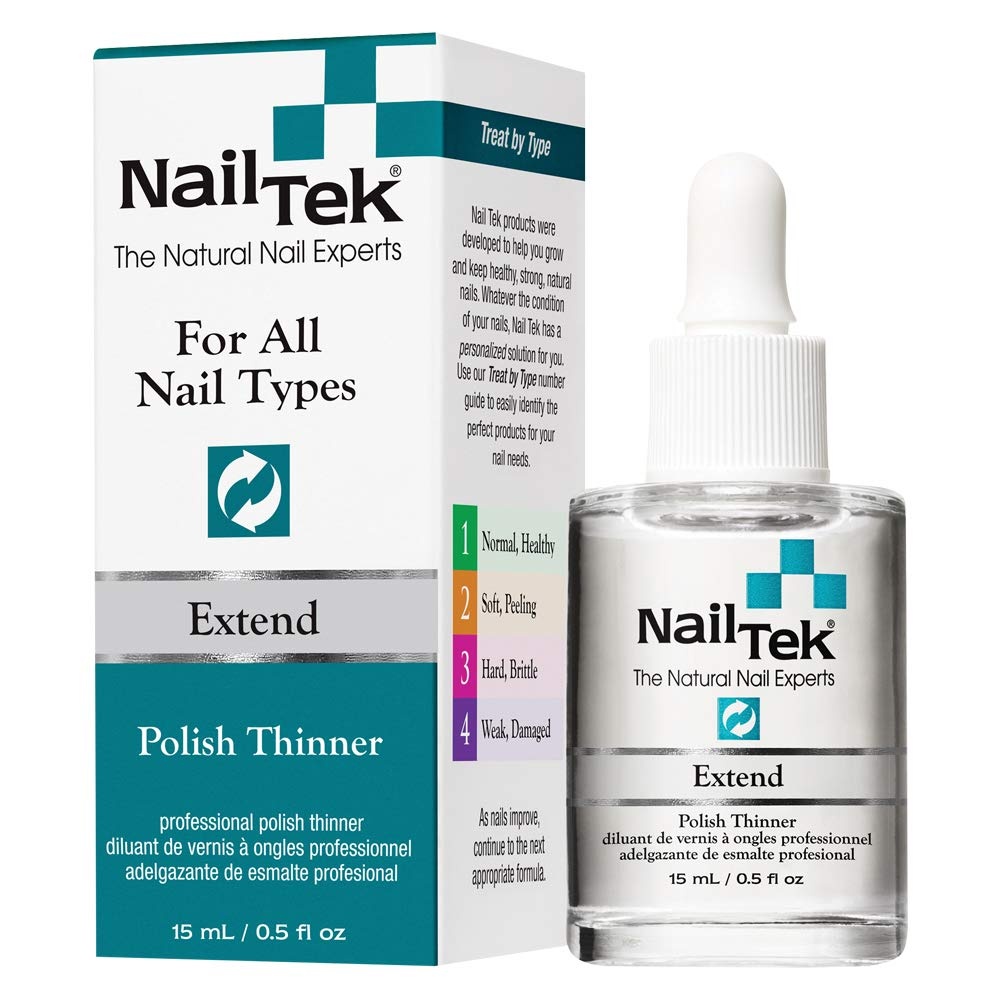
Nail Tek Extend Nail Polish Thinner – Thins Thick Polishes for Smoother Consistency & Longer Use, 0.5 oz, 1 Pack
Overview Brand : Nail Tek Item Form : Gel Item Weight : 0.11 Pounds Liquid Volume : 0.5 Specialty : not-tested-on-animals About this item Thin-out Hardened Nail Polish: Nail Tek Extend Professional Polish Thinner does it all in restoring nail polish liquidity for long-lasting nail polish coats that are smoother than ever! Apply it without smudges or dreadful heavy coats! Restore Polish To Its Original Consistency: Revive your old nail polish now and make it good as new! This polish thinner replaces solvents lost through evaporation while still keeping the nail polish color composition intact. Versatile Nail Polish Thinner: From gel, acrylic nail polish to regular nail polish, get a smooth application with perfect polish effects with Nail Tek Extend Professional Polish Thinner! This can be used for cleaning brushes, too! A must-have in every nail lover’s mani-pedi stash! Easy To Use Nail Polish Thinner: Comes with a convenient eye-dropper! Just add a few drops to your goopy nail polish to retain its consistency. No more throwing away half-empty expensive nail polish bottles when they get too thick. Make the most of your polish so never have to waste a single drop! Award-Winning Nail Therapy & Made in the USA: Nail Tek has been voted as “Best Natural Nail Treatment” by Salon Professionals! This pro-approved nail polish thinner is 100% cruelty-free, DBP-free, and Toluene-free making it safe and protects natural nails from damage.
Brand: NailTek
Category: Health & Beauty > Personal Care > Cosmetics > Nail Care > Nail Polish Thinners